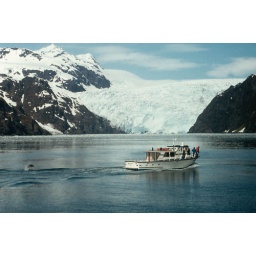
Photo taken in 1992. Note sea lion following boat wake.